Pudu Prison

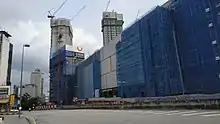
The Bukit Bintang City Centre, built on the grounds of the prison, under construction in May 2020.

During World War II, the prison was briefly used by the Japanese as a prisoner-of-war (POW) camp from January to October 1942, after which most of the POWs were transferred to Changi Prison in Singapore. Over 1,000 POWs were held there in mid-1942.